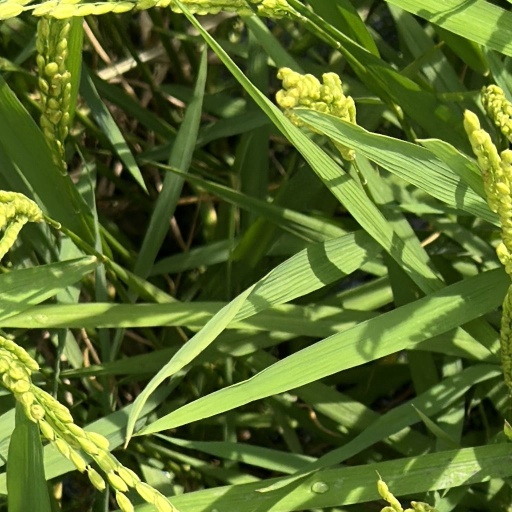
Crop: rice